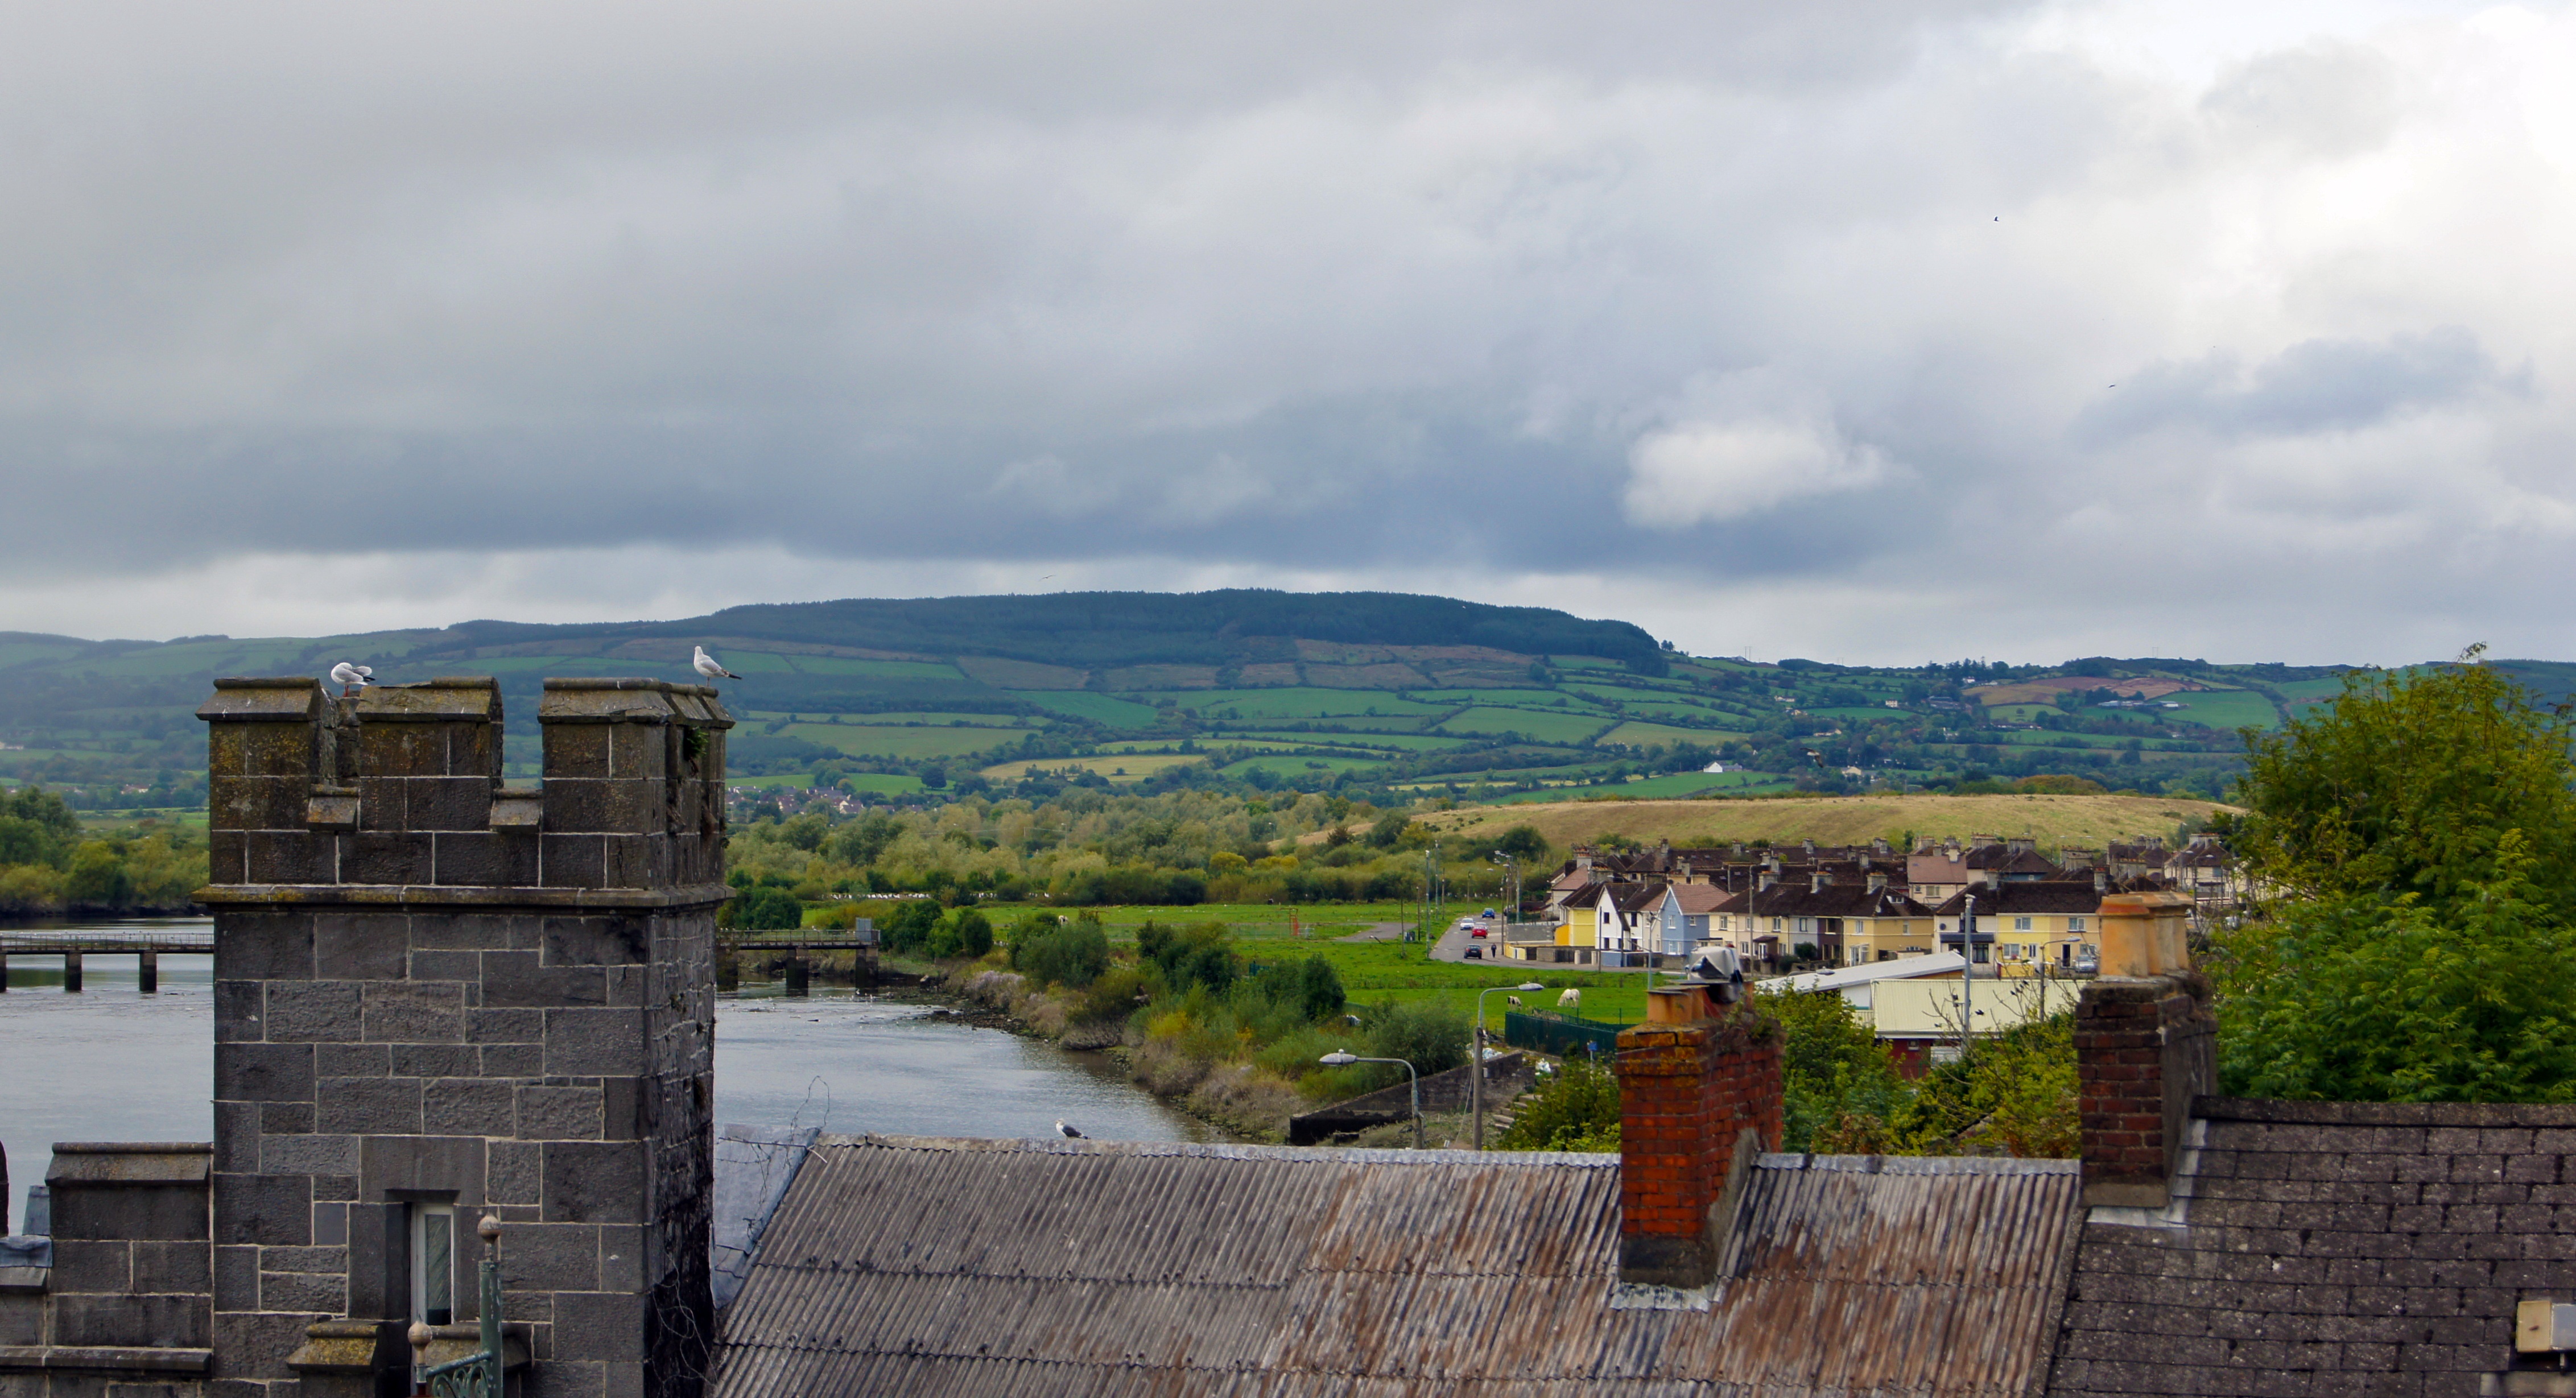
landscape, coast, hill, town, view, wall, cityscape, panorama, coastline, village, green, scenic, scenery, tourism, terrain, waterway, hills, ruins, ireland, county, rural area, human settlement